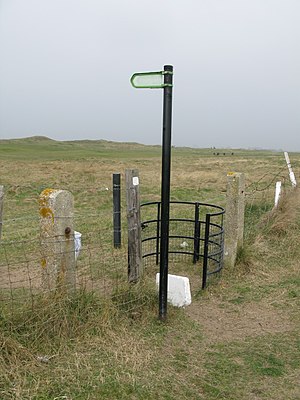
Royal St George's Golf Club
Gangsti over golfbanen.
Royal St George's Golf Club er en af de fineste golfklubber i Storbritannien og en af banerne, som skiftes til at være vært for The Open Championship. Banen har lagt græs til 13 udgaver af The Open siden 1894, da den blev den første klub uden for Skotland, der var vært for mesterskabet. Følgende spillere er blevet mestre på banen: Darren Clarke, Ben Curtis, Greg Norman, Sandy Lyle, Bill Rogers, Bobby Locke, Reg Whitcombe, Henry Cotton, Walter Hagen, Harry Vardon, Jack White og John Henry Taylor. Banen har også været vært for The Amateur Championship 13 gange.